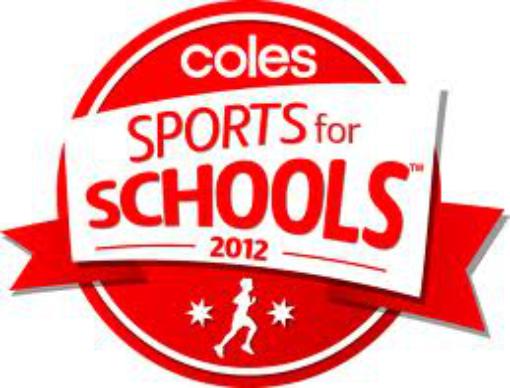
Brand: coles
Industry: Others